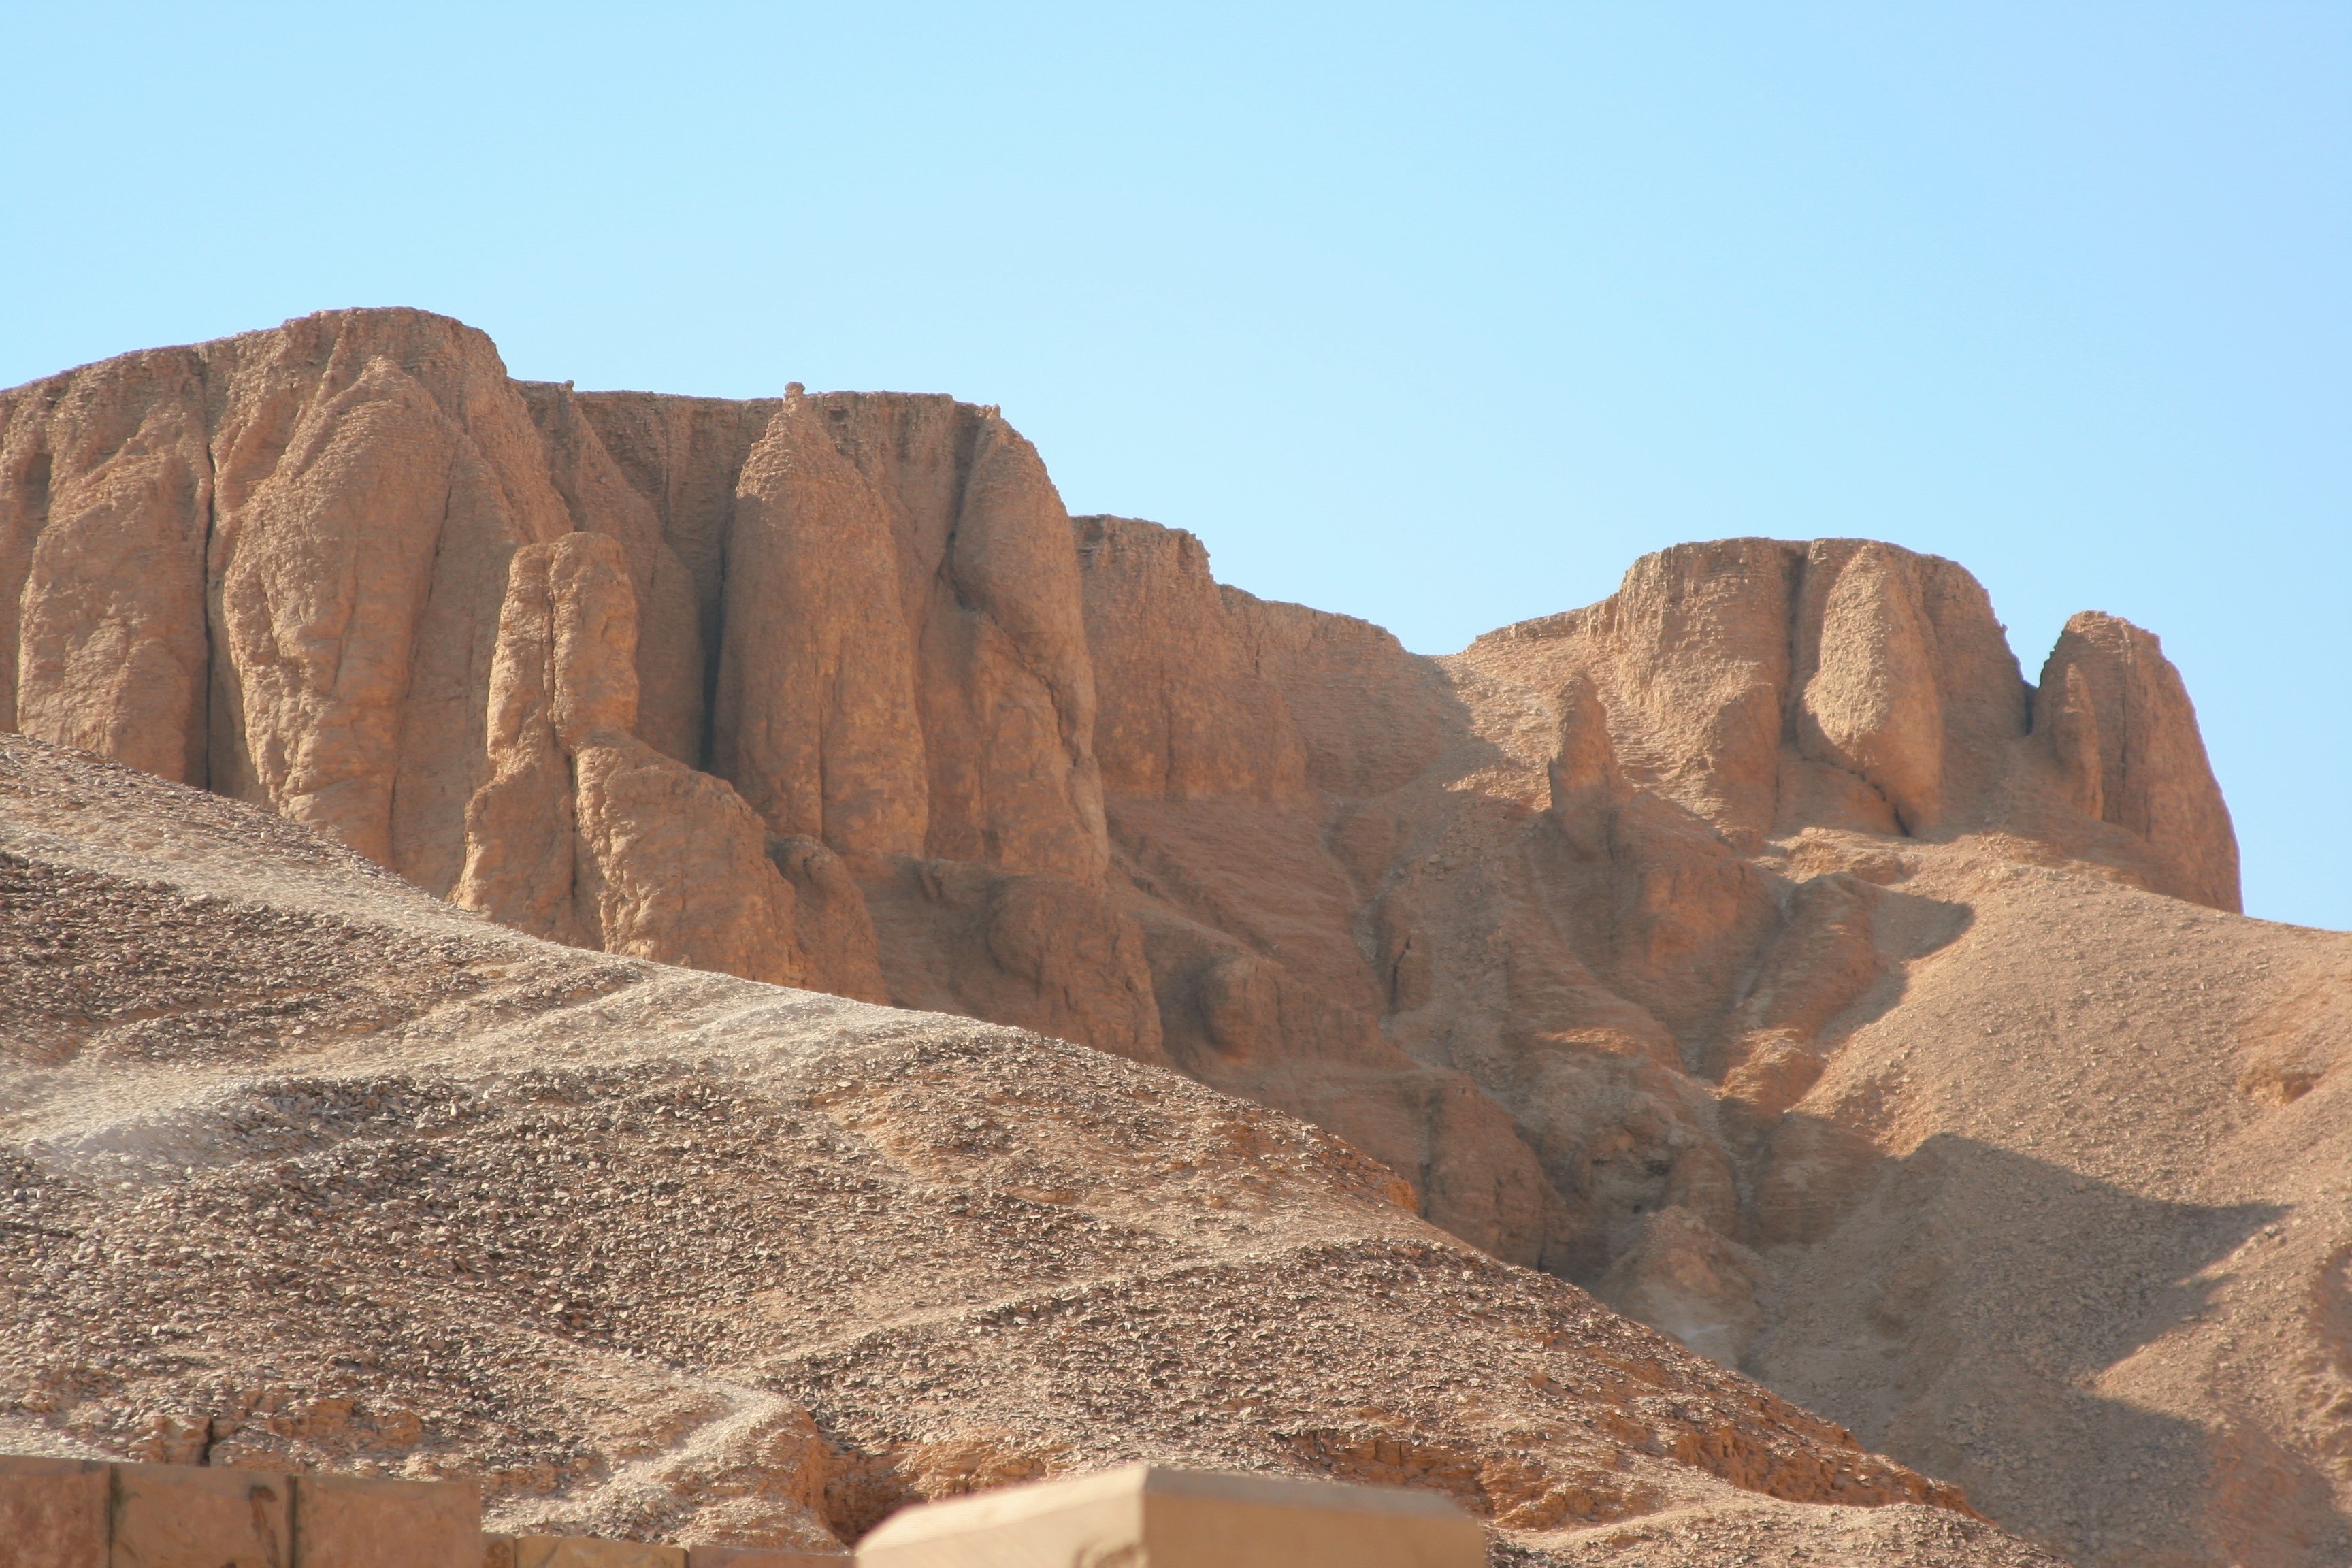
landscape, rock, mountain, hill, desert, valley, formation, cliff, arch, ancient, canyon, terrain, material, blue sky, egypt, grave, geology, archaeology, badlands, plateau, luxor, wadi, butte, landform, ancient history, valley of the kings, grave goods, natural environment, geographical feature